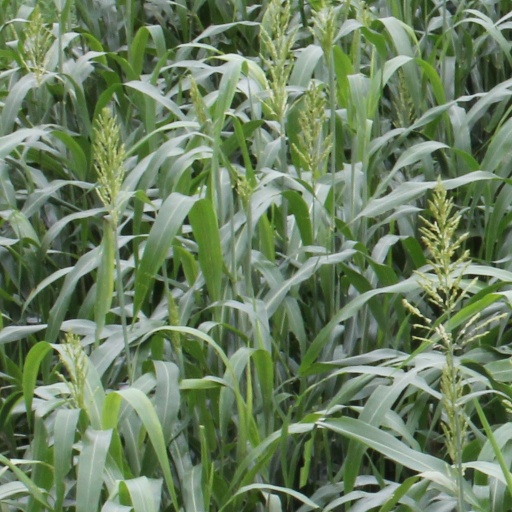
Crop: sorghum